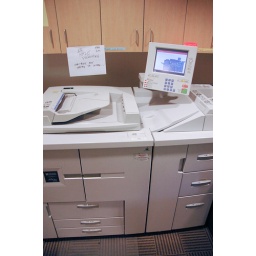
Our faculty copy machine with the red malfunction light. It will not be missed... Photo by Pete Zivkov.